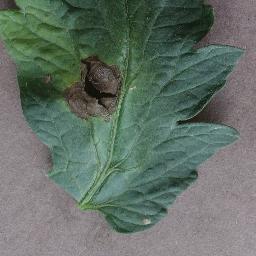
Label: Tomato___Early_blight